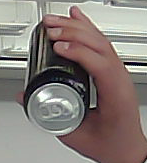
Product: monster_energydrink